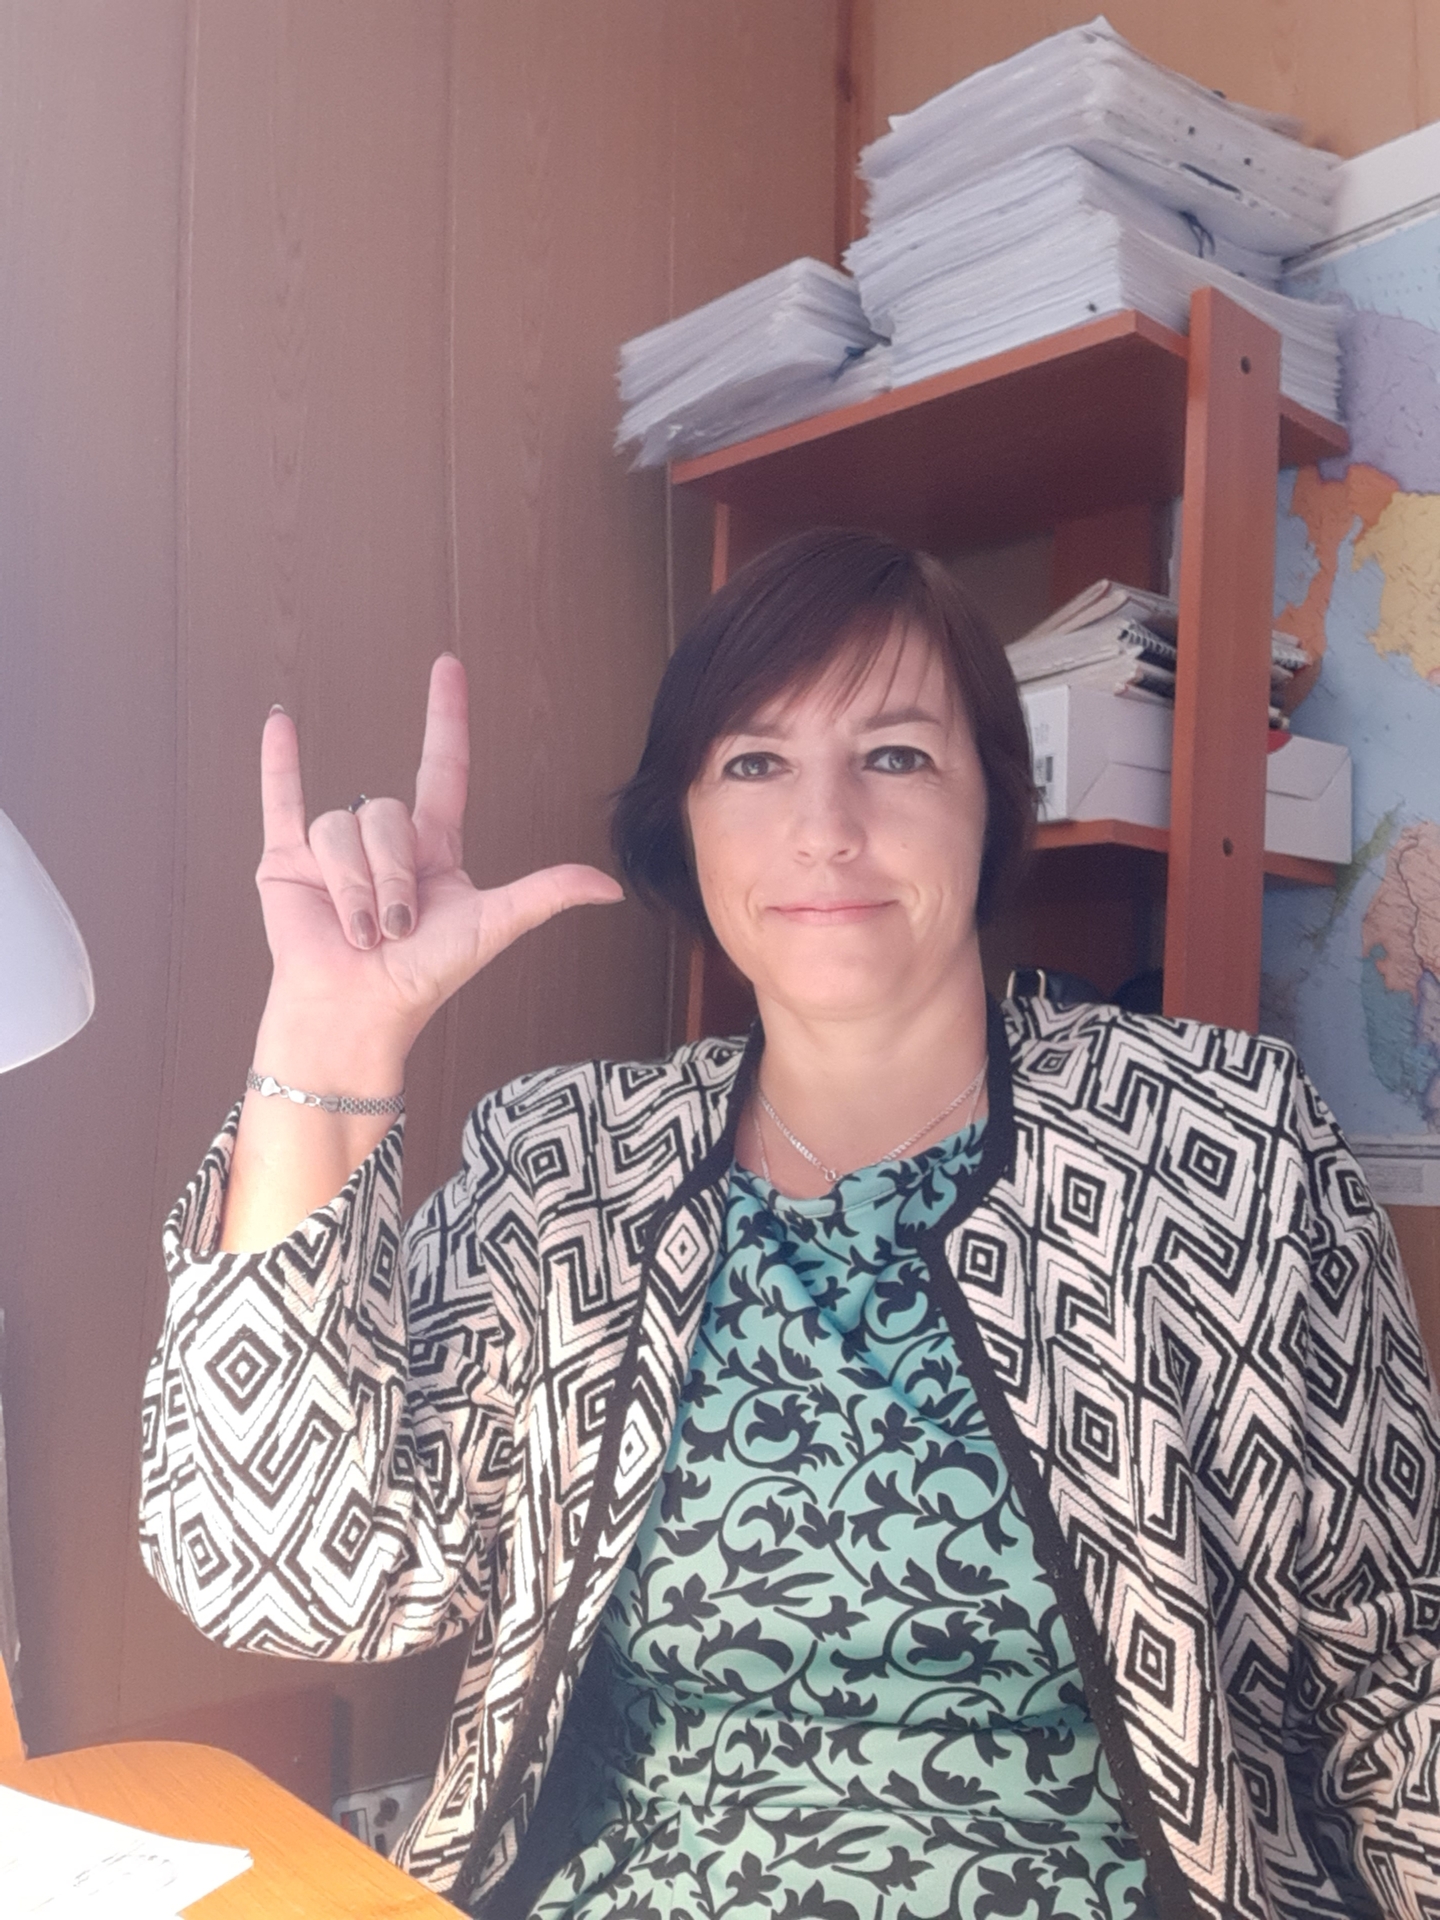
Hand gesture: rock